Romani culture

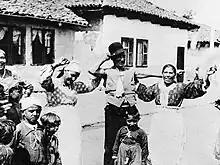
Romani wedding in Sofia (1936)

The Romani people are today found across the world. Typically, Roma adopt given names that are common in the country of their residence. Seldom do modern Roma use the traditional name from their own language, such as . Romanes is the only Indo-Aryan language that has been spoken exclusively around Europe since the Middle Ages. Speakers use many terms for their language. They generally refer to their language as or translated as 'the Romani language', or , 'in a Rom way'. The English term, Romani, has been used by scholars since the 19th century, where previously they had used the term 'Gypsy language'.